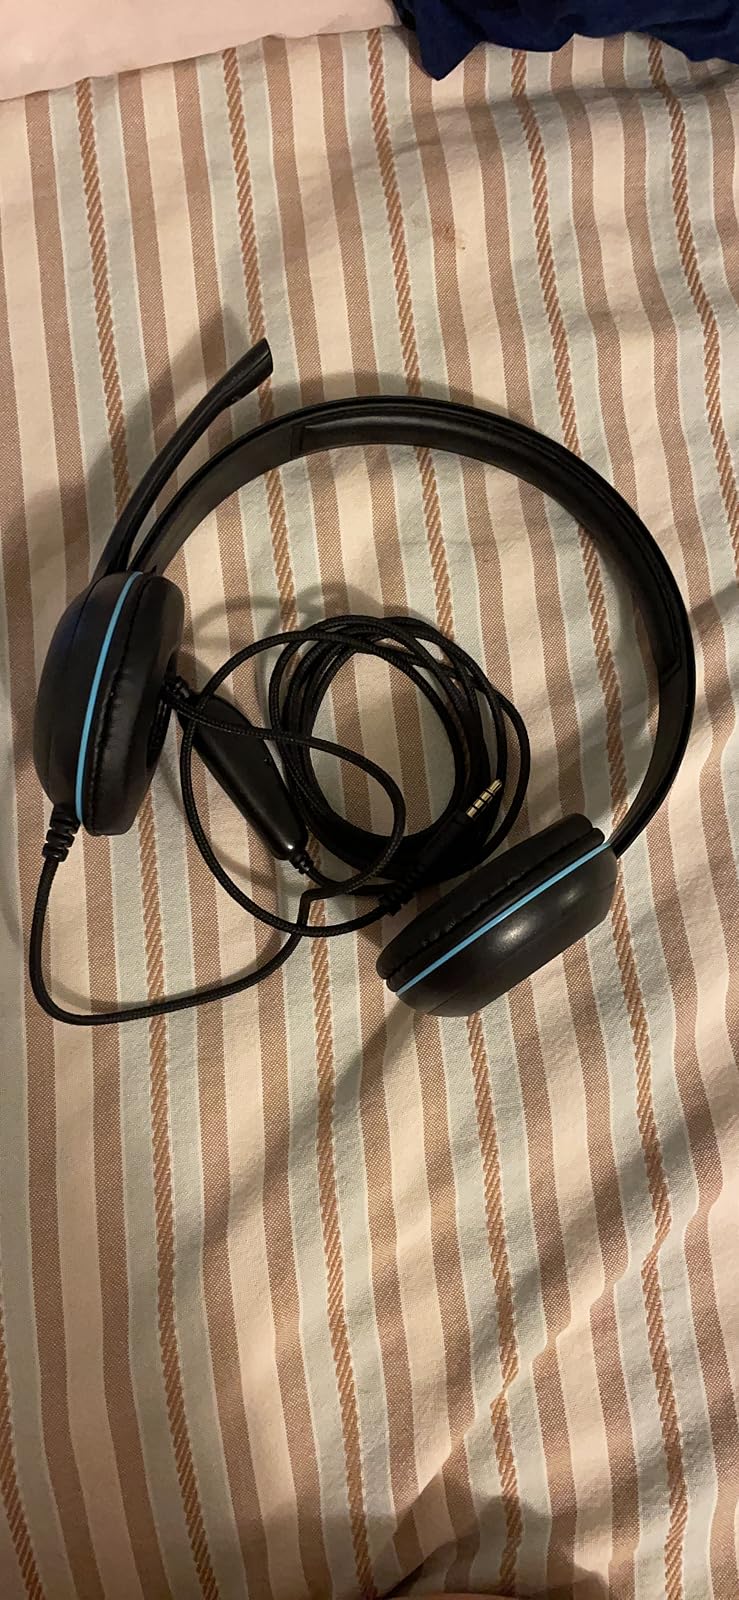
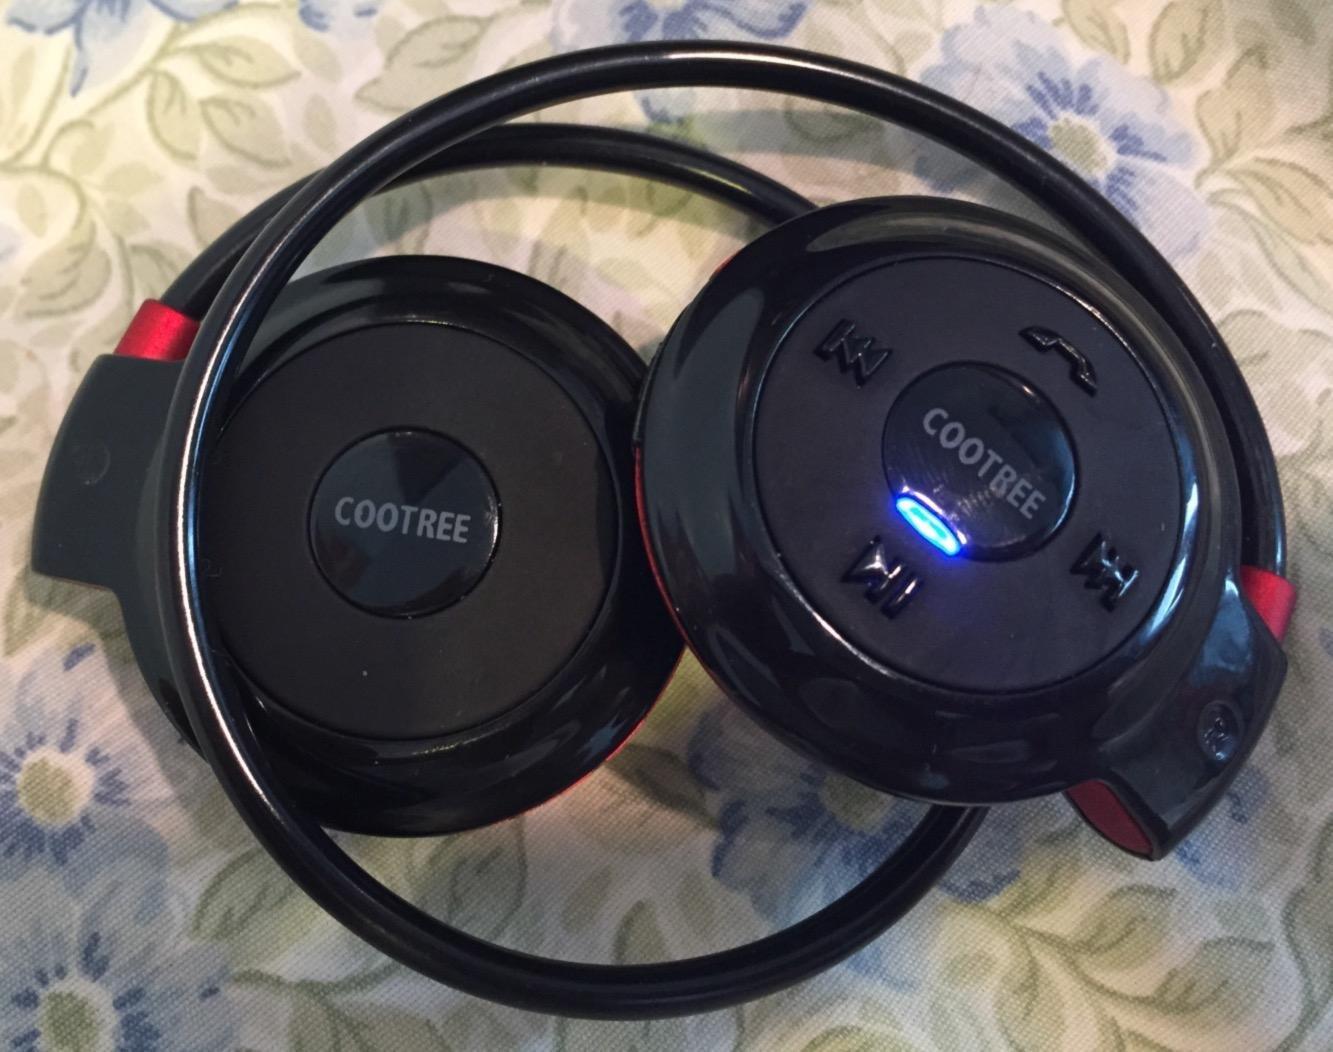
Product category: headphones
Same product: no